CompactFlash

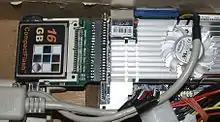
A 16-GB CompactFlash card installed in a 2.5" IDE port with adapter

There are two main subdivisions of CF cards, 3.3 mm-thick type I and 5 mm-thick type II (CF2). The type II slot is used by miniature hard drives and some other devices, such as the Hasselblad CFV Digital Back for the Hasselblad series of medium format cameras. There are four main card speeds: original CF, CF High Speed (using CF+/CF2.0), faster CF 3.0 standard and the faster CF 4.0 standard adopted as of 2007.